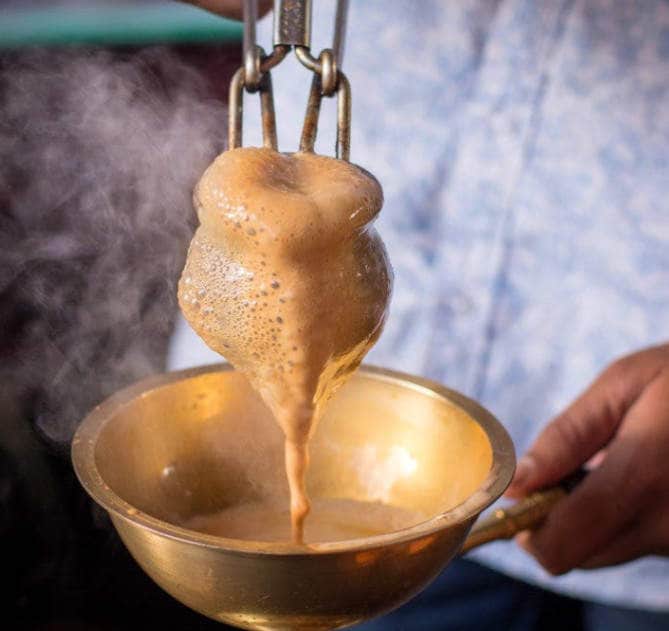
Dish: chai